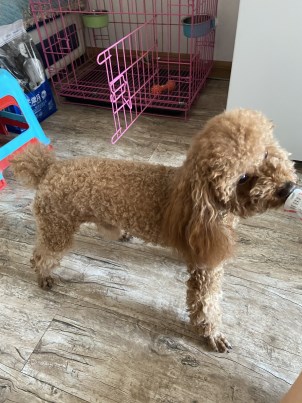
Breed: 7449-n000128-teddy